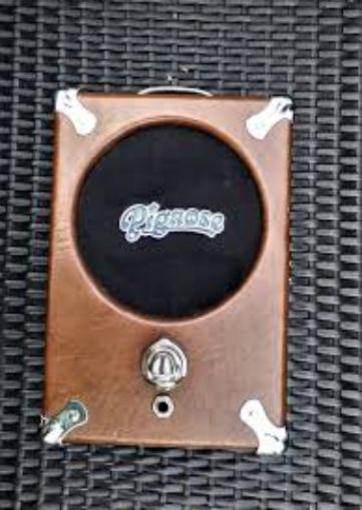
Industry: Electronic